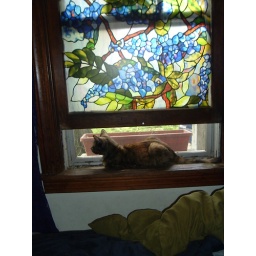
Chaney, in my bedroom window